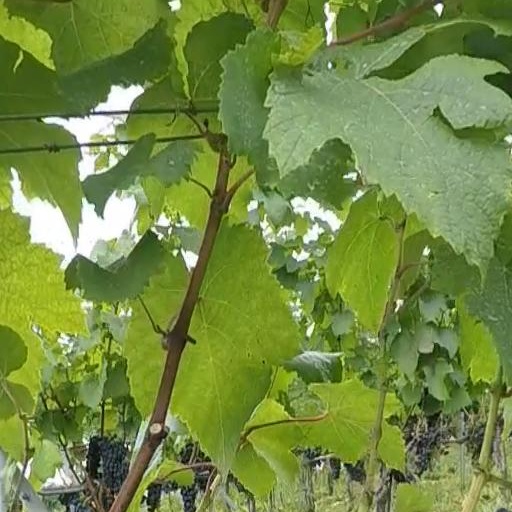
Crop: grape